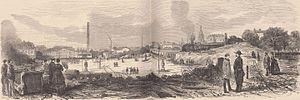
Légende de la gravure
L'Hippodrome est un très vaste et célèbre établissement parisien de spectacles en plein air ouvert de 1845 à 1869. La saison de l'Hippodrome débute en mai et s'achève en novembre. Il n'est pas ouvert toute l'année. Ainsi, par exemple, en 1852 son ouverture a lieu le mardi 4 mai, et la dernière représentation de la saison le dimanche 14 novembre.
La place Victor-Hugo est une place du 16ᵉ arrondissement de Paris.